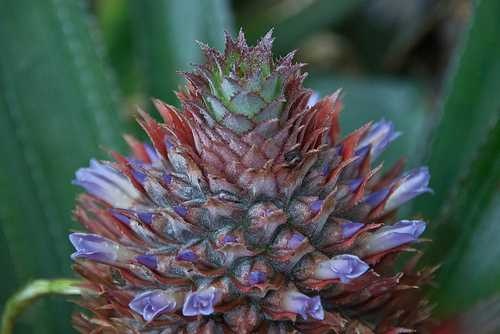
Label: Pineapple